Joseph Entwisle

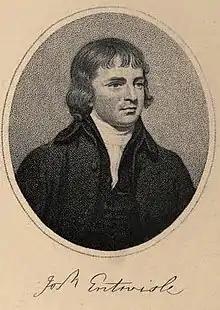

Entwistle was the second son of William Entwisle and his wife, Ellen Makin, who were members of a presbyterian church in Manchester, and was born there on 15 April 1767, one of five sons who grew up to manhood. He was taught at the free school connected with the old presbyterian chapel in Manchester. At the age of fourteen Entwisle joined the Methodists, and made use of a good library at the preacher's house in Oldham Street. When not quite sixteen he began to preach, and was known as 'the boy preacher.' John Wesley called him out to the itinerant work, and in 1787 sent him to the Oxfordshire circuit. Four years after, at the Manchester conference, he was received into the full ministry while stationed in Halifax.